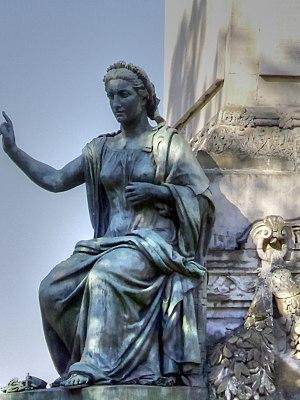
Le protestantisme est la troisième religion pratiquée en Belgique. Les protestants, présents en Belgique depuis la Réforme, ont joué un rôle important dans le développement du pays en matière politique, économique et sociale. Depuis 2003, l'État belge reconnaît comme représentant du protestantisme belge le Conseil administratif du Culte protestant et évangélique qui est composé de deux branches :